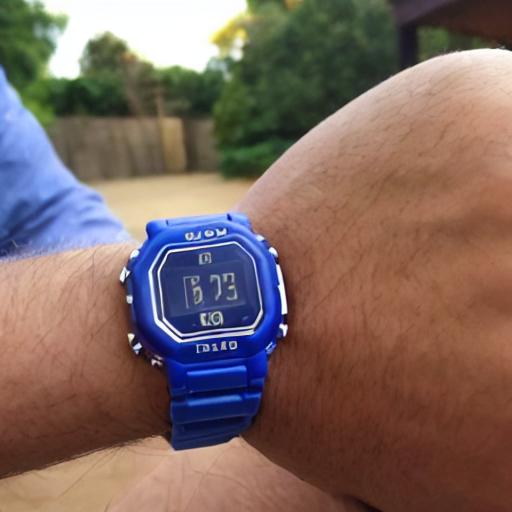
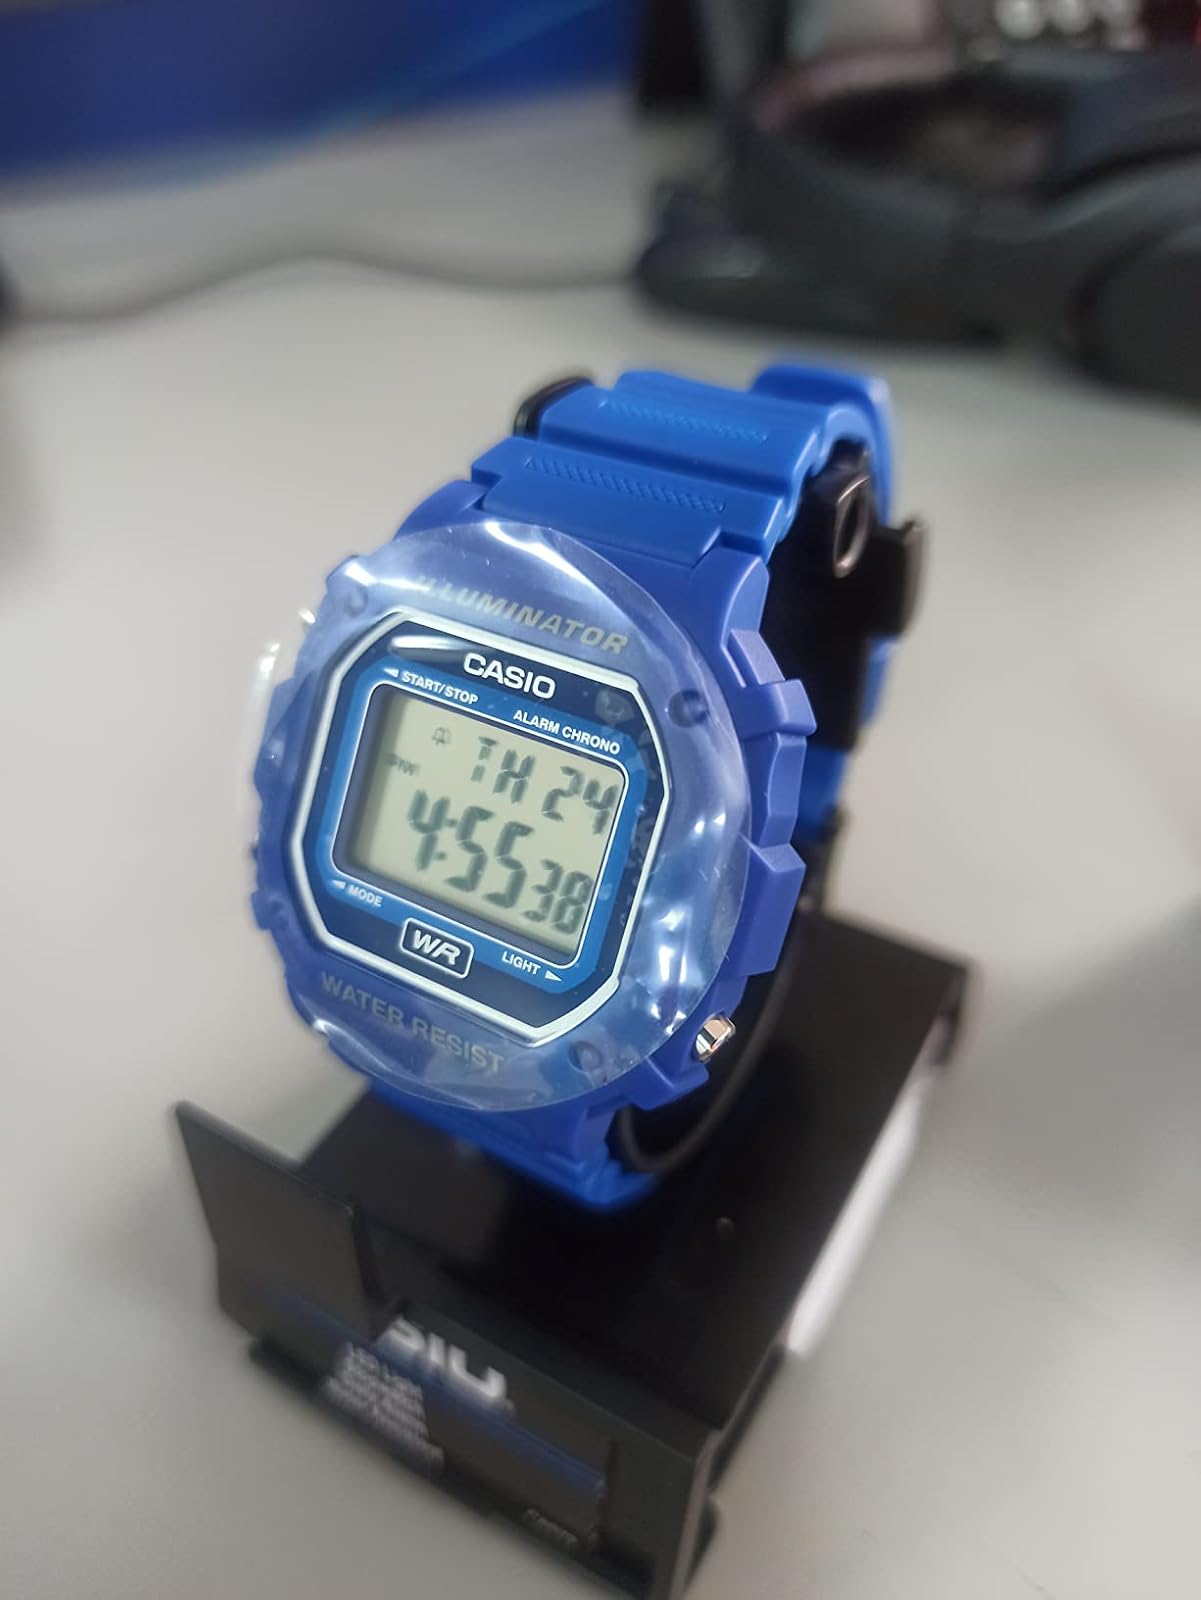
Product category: accessories_watch
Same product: no